Tim Chaisson

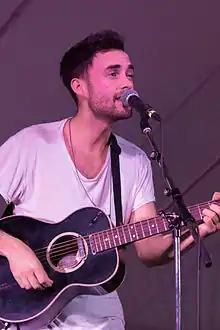
Performing at the 2015 Hillside Festival

Timothy Chaisson (born September 6, 1986) is a Canadian singer/songwriter from Souris, Prince Edward Island. He is a member of Juno Award winning group, The East Pointers.